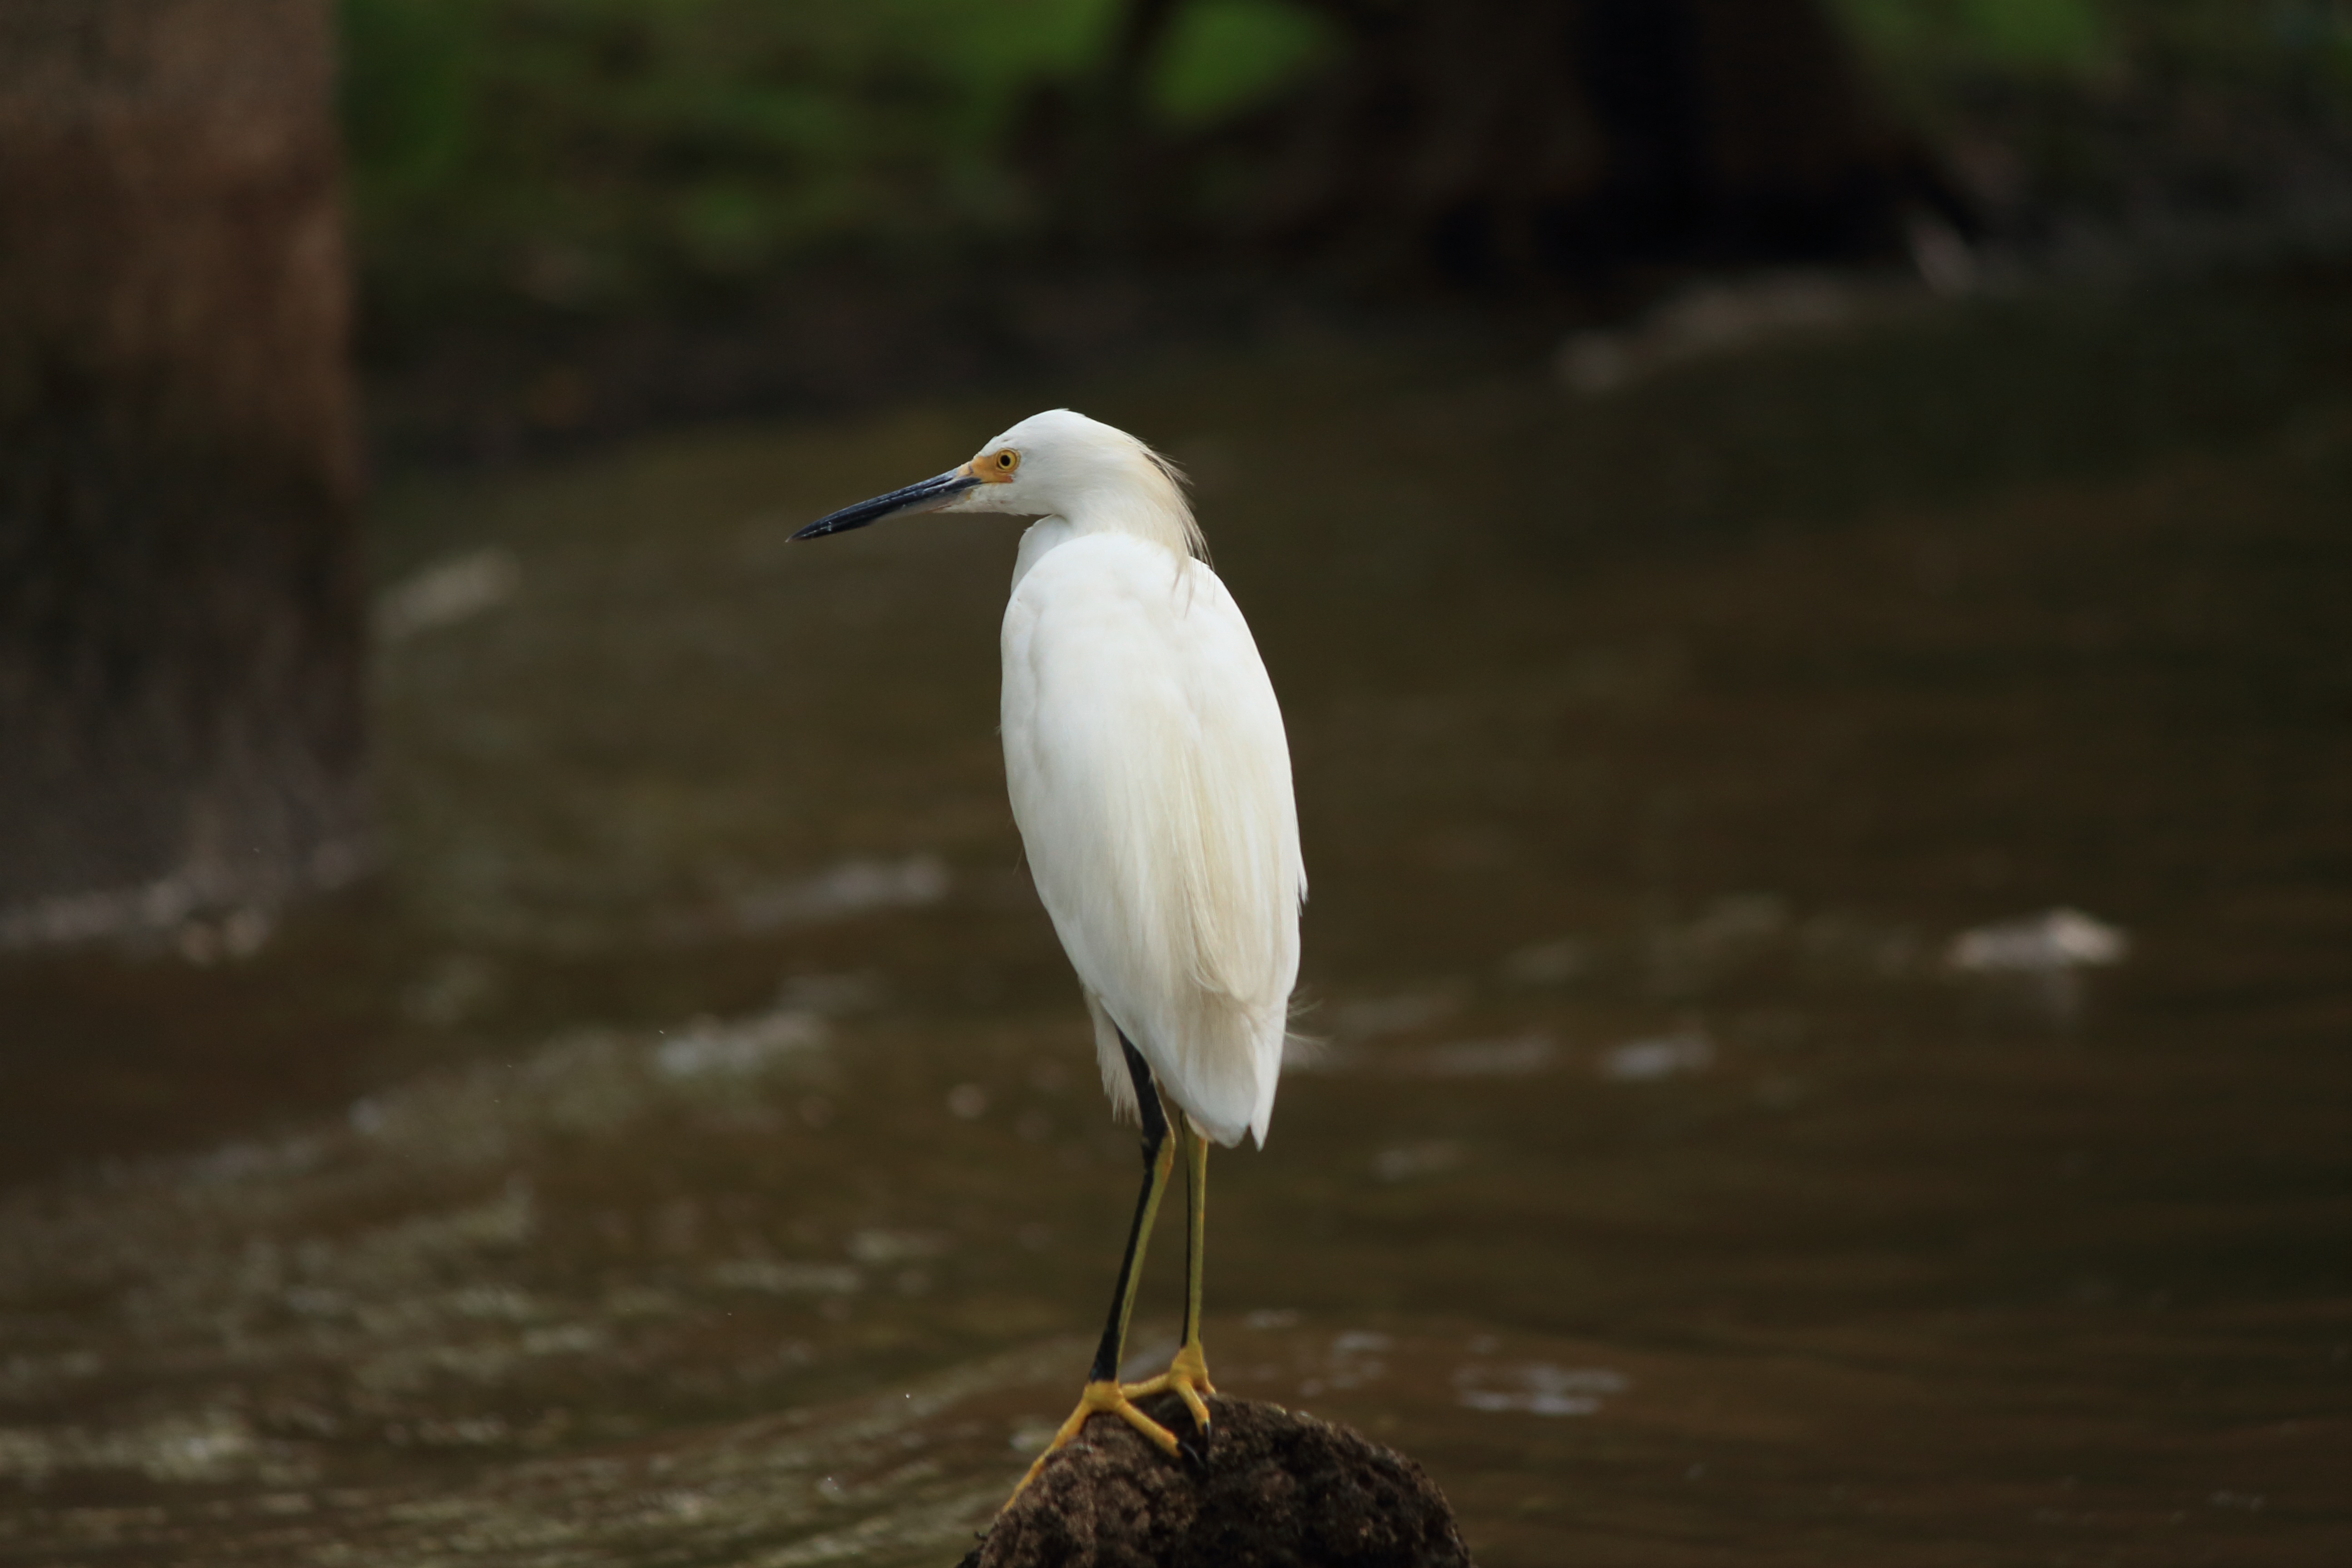
nature, swamp, bird, white, animal, wildlife, beak, snowy, fauna, wetland, vertebrate, egret, heron, pelecaniformes, shorebird, great egret, louisiana